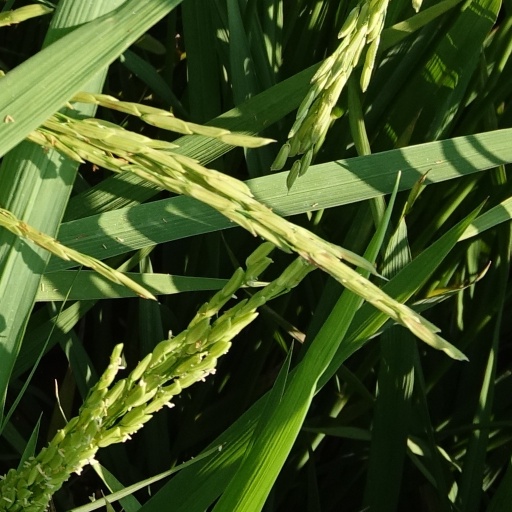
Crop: rice